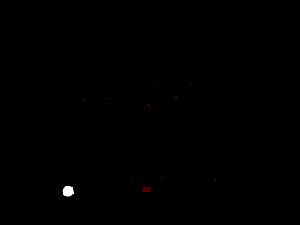
Guédelon / Koncept
Tegning af grundplanet i Guédelon.
Guédelon er et byggeprojekt i Treigny, Frankrig. Formålet er at opføre en middelalderlig borg kun ved brug af teknikker og materialer der var kendt i Middelalderen. Projektet vil tage omkring 25 år, og når den står færdig i 2020'erne skulle den gerne være en autentisk rekonstruktion af en 1200-tals borg.